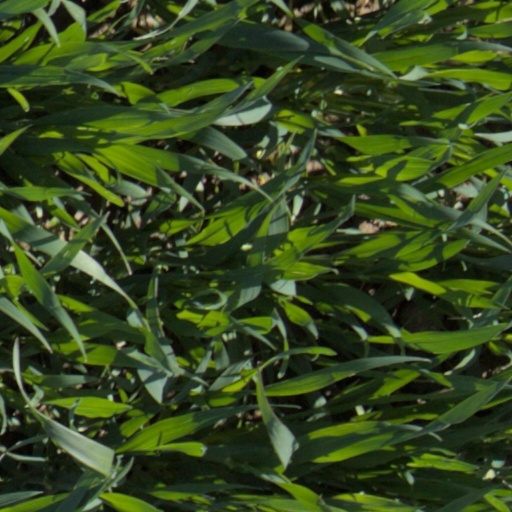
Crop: wheat